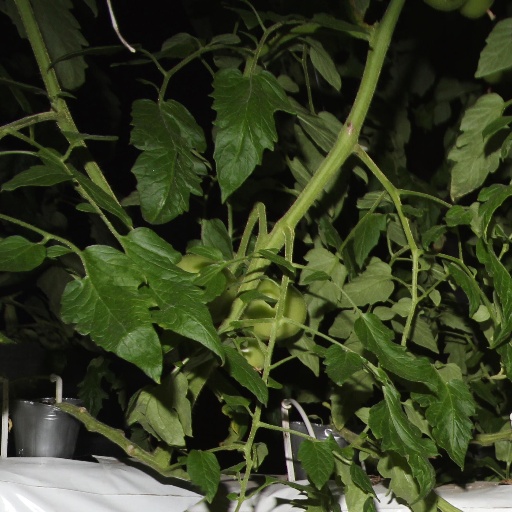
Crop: tomato